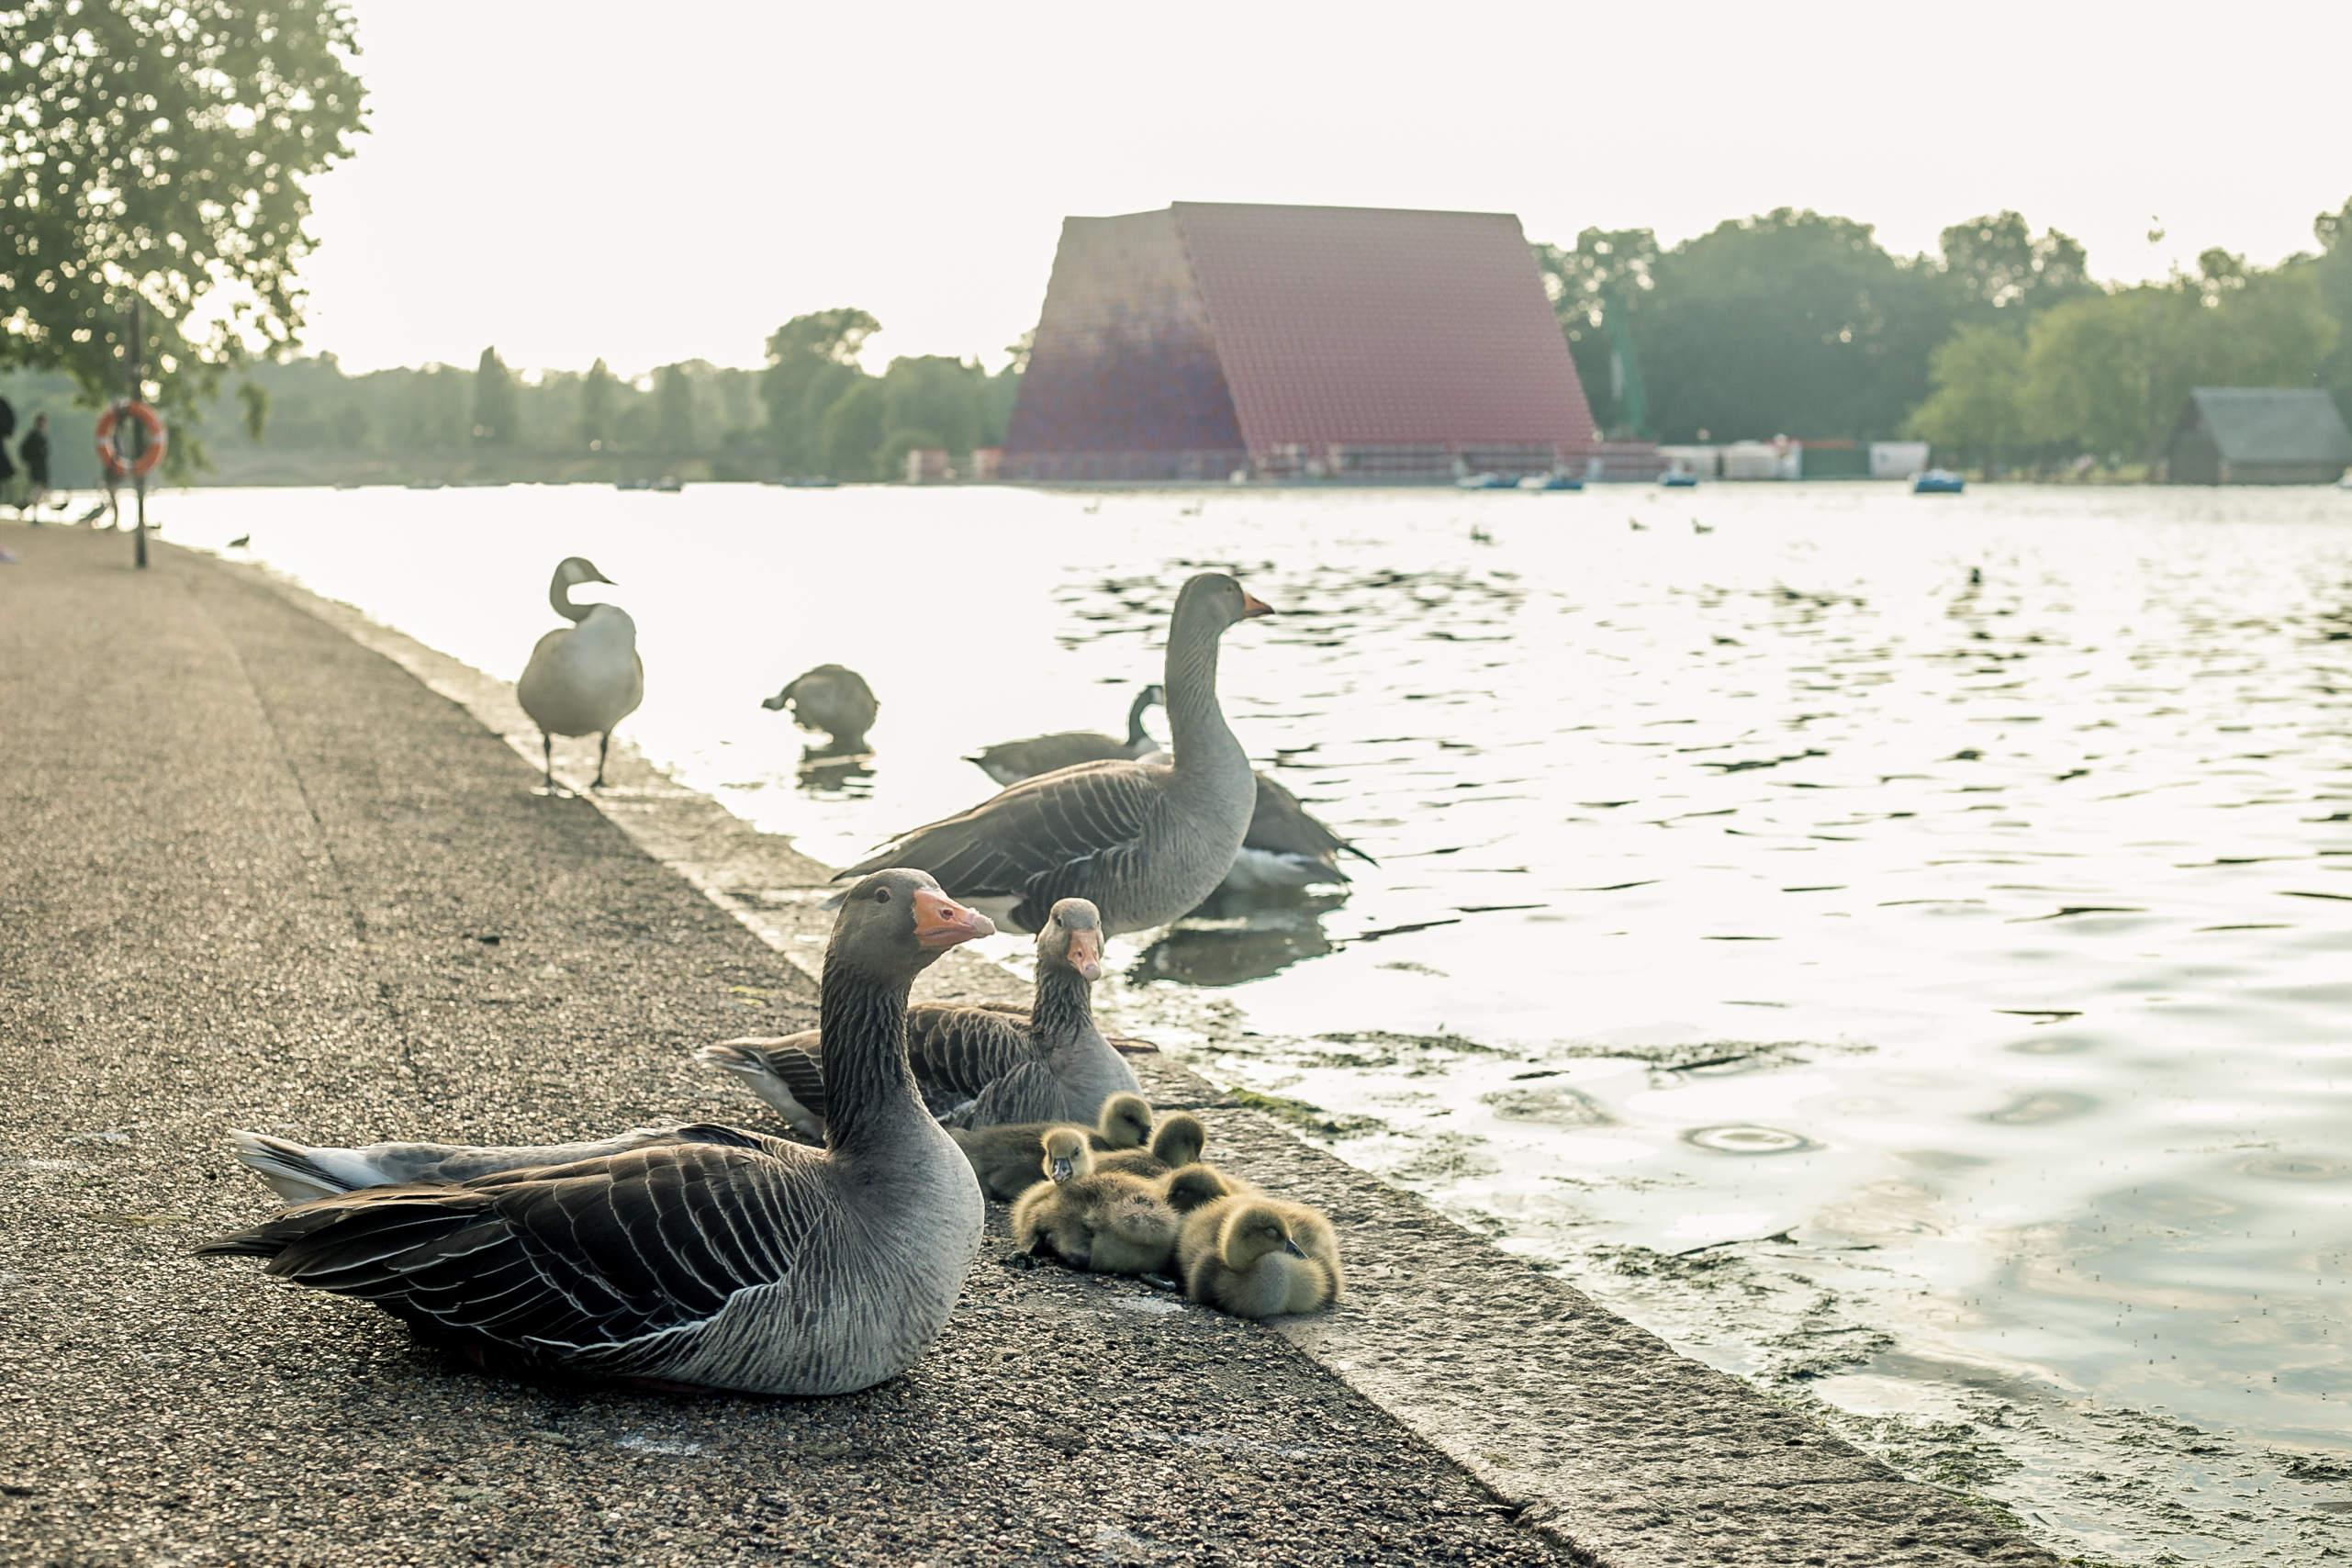
duck, river, animal, feather, lake, serpentine, duck family, family, baby duck, babies, baby, sun, sunbathing, bird, goose, water, water bird, ducks, geese and swans, waterfowl, bank, waterway, tree, swan, grass, adaptation, vehicle, beak, plant, wildlife, seabird, livestock, black swan, tourism